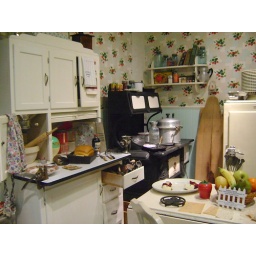
Hoosier cabinet in the kitchen scene at the Barren County Cultural Museum, Glasgow, Kentucky.